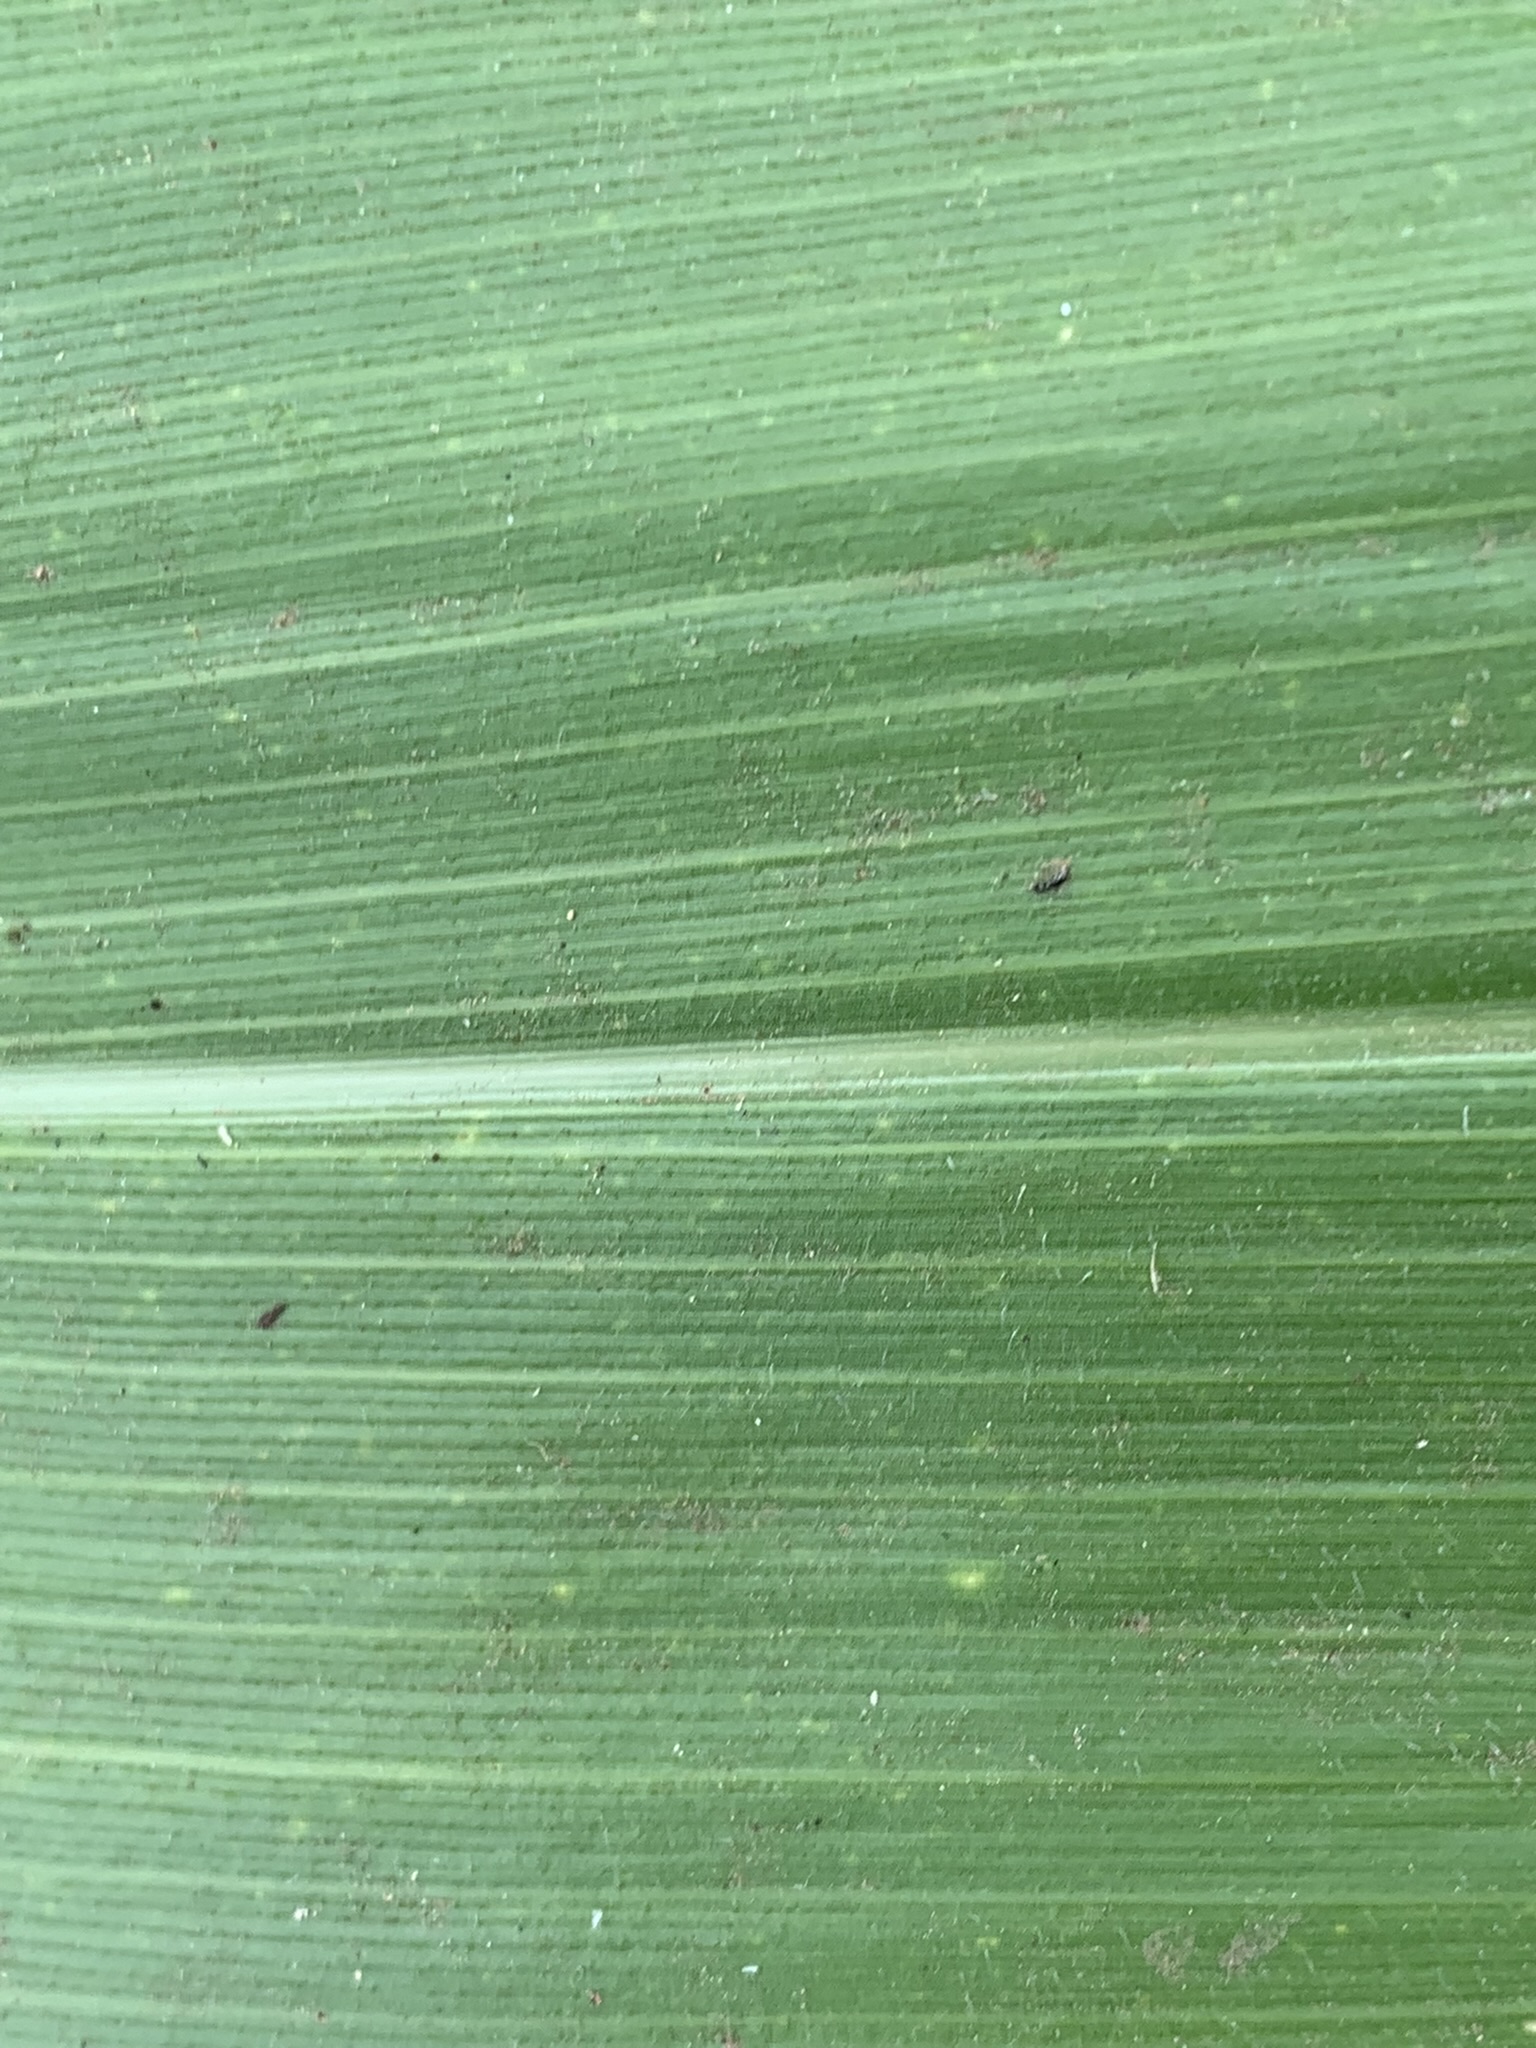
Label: Healthy